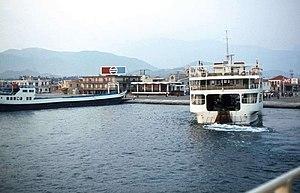
Antirrio, aussi Antirrion, Antirhion, Antirion ou Antirrhion, est une ville de Grèce, sur le golfe de Corinthe, à proximité de Naupacte.